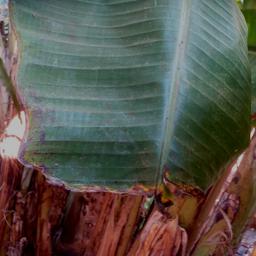
Label: MALBHOG LEAF